1999 Football League First Division play-off final

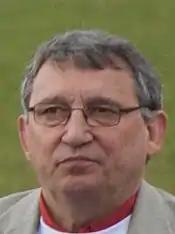
Watford manager Graham Taylor had last managed a team at Wembley in 1993 when he was in charge of England.

This was Bolton's second appearance in the second tier play-off final; they had beaten Reading 4–3 after extra time in the 1995 final. Watford were making their first appearance in the second tier play-off final, but had lost to Blackburn Rovers in the 1989 play-off semi-finals. Bolton were aiming to make an immediate return to the top tier of English football having been relegated from the Premier League in the 1997–98 season on goal difference. Conversely, Watford were seeking back-to-back promotions, after ending the previous season as champions of the Second Division (third tier). They had been outside the top tier for eleven years. In the two regular season meetings between the two clubs, Watford had won both, defeating Bolton 2–1 at the Reebok Stadium in October 1998 and 2–0 at Vicarage Road the following April. Graham Taylor, the Watford manager, was making his first visit to Wembley Stadium since September 1993 in his last game as England manager. Reflecting on Watford's appearance at the national stadium in the 1984 FA Cup Final, he suggested: "There are two ways to go to Wembley. You either go as Watford did against Everton... just happy to be there. Or you go to win." Elton John, Watford's chairman, also spoke similarly of the 1984 final: "Yes, we desperately wanted to win... but there was something about getting there which was a victory in its own right for a relatively small club like ours". He went on to suggest that both Taylor and his team had an "overwhelming determination" to succeed in the play-off final.